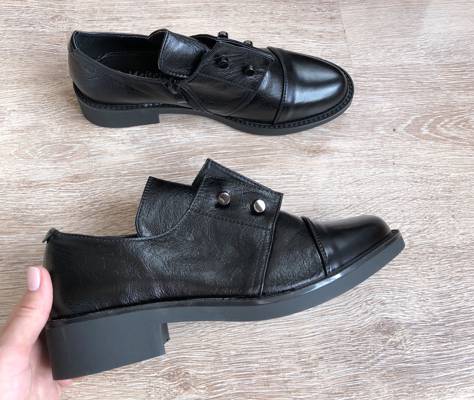
Waste category: shoes